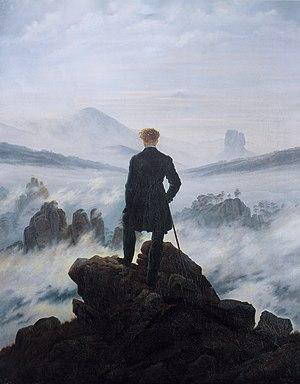
Cet article spécialisé liste les thèmes récurrents du romantisme français en Art et littérature.
Le Voyageur contemplant une mer de nuages aussi intitulé Le Voyageur au-dessus de la mer de nuages ou L’homme contemplant une mer de brume est un tableau du peintre romantique allemand Caspar David Friedrich.
La peinture romantique est un courant pictural issu du romantisme qui s’étend environ de 1770 à 1870 et peut être divisé en trois périodes distinctes :
Letters Written During a Short Residence in Sweden, Norway, and Denmark, selon son titre complet, est un récit de voyage profondément personnel rédigé par Mary Wollstonecraft, qui est qualifiée volontiers de féministe britannique du XVIIIᵉ siècle.
Les Rêveries du promeneur solitaire est un ouvrage inachevé de Jean-Jacques Rousseau rédigé entre 1776 et 1778, en France, à Paris puis chez René-Louis de Girardin au château d'Ermenonville. Ce livre annonce, à la manière des Nuits d'Edward Young ou des Souffrances du jeune Werther de Goethe, la naissance du Romantisme européen.
Mary Shelley sous-titre son roman, communément appelé Frankenstein, « Le Prométhée moderne ».
Am Brunnen vor dem Tore est le premier vers d'un lied allemand, connu autant comme chanson populaire, que comme mélodie artistique.
Le Wanderlust [ˈvændəˌlʊst] est un terme allemand qui désigne l'envie de flâner, de randonner, soit l'envie de voyager, de découvrir le monde. Ce concept forme l'un des thèmes majeurs du romantisme allemand, en particulier dans la littérature à partir de Goethe et du Grand Tour mais aussi dans le domaine de la musique avec des œuvres comme la Fantaisie Wanderer de Schubert ou de la peinture avec Le Voyageur contemplant une mer de nuages de Caspar David Friedrich.
L’art est une activité, le produit de cette activité ou l'idée que l'on s'en fait s'adresse délibérément aux sens, aux émotions, aux intuitions et à l'intellect. On peut affirmer que l'art est le propre de l'humain ou de toute autre conscience, en tant que découlant d'une intention, et que cette activité n'a pas de fonction pratique définie. On considère le terme « art » par opposition à la nature « conçue comme puissance produisant sans réflexion », et à la science « conçue comme pure connaissance indépendante des applications ».
Le romantisme est un mouvement culturel apparu à la fin du XVIIIᵉ siècle en Allemagne et en Angleterre et se diffusant à toute l’Europe au cours du XIXᵉ siècle, jusqu’aux années 1850. Il s’exprime dans la littérature, la peinture, la sculpture, la musique, la politique et la danse et se caractérise par une volonté de l'artiste d'explorer toutes les possibilités de l'art afin d'exprimer ses états d'âme : il est ainsi une réaction du sentiment contre la raison, exaltant le mystère et le fantastique et cherchant l'évasion et le ravissement dans le rêve, le morbide et le sublime, l'exotisme et le passé, l'idéal ou le cauchemar d'une sensibilité passionnée et mélancolique. Ses valeurs esthétiques et morales, ses idées et thématiques nouvelles ne tardèrent pas à influencer d'autres domaines, en particulier la peinture et la musique.
En météorologie, un nuage est une masse visible constituée initialement d'une grande quantité de gouttelettes d’eau en suspension dans l’atmosphère au-dessus de la surface d'une planète. L’aspect d'un nuage dépend de sa nature, de sa dimension, de la lumière qu’il reçoit, ainsi que du nombre et de la répartition des particules qui le constituent. Les gouttelettes d’eau d’un nuage proviennent de la condensation de la vapeur d'eau contenue dans l’air. La quantité maximale de vapeur d’eau qui peut être contenue dans une masse d'air est fonction de la température : plus l’air est chaud, plus il peut contenir de vapeur d’eau.
Le romantisme allemand est l'expression en Allemagne de l'art appelé romantisme. Ce mouvement a commencé dans les états allemands en 1770 et a duré jusqu'au milieu des années 1850. Il a aussi bien touché le domaine littéraire que celui de la musique ou des arts visuels.
Le lyrisme est une tonalité, un registre artistique qui privilégie l'expression poétique et l’exaltation des sentiments personnels, des passions.
Les Chiens de Baskerville est le deuxième épisode de la deuxième saison de la série télévisée Sherlock diffusé pour la première fois sur BBC One et BBC One HD le 8 janvier 2012. Il est une très libre adaptation d'un roman narrant les aventures de Sherlock Holmes, Le Chien des Baskerville.
Winterreise, D.911, est un cycle de 24 lieder pour piano et voix, composé par Franz Schubert en 1827, un an avant sa mort, sur des poèmes de Wilhelm Müller.
Marie et Caroline, ou Entretiens d'une institutrice avec ses élèves, est le seul ouvrage complet de littérature enfantine de l'écrivain féministe britannique du XVIIIᵉ siècle Mary Wollstonecraft.
Caspar David Friedrich, né le 5 septembre 1774 à Greifswald et mort le 7 mai 1840 à Dresde, est un peintre et dessinateur allemand, considéré comme l'artiste le plus important et influent de la peinture romantique allemande du XIXᵉ siècle. Il est particulièrement connu pour ses tableaux Le Voyageur contemplant une mer de nuages et La Mer de glace.